Radio Disney

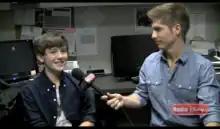
Greyson Chance being interviewed during "Celebrity Take with Jake".

From 2001 to 2019, Radio Disney held an annual awards ceremony, the Radio Disney Music Awards, to honor popular music artists featured on the network. Similar to the Teen Choice Awards and Nickelodeon Kids Choice Awards, teenagers would vote to select the winner of each category including Best Female Artist, Best Male Artist, Best Music Group, Song of the Year, Best New Artist, Fiercest Fans, Artist with the Best Style, Most Talked About Artist and more. Hilary Duff is the biggest winner with 21 awards and 35 nominations. There were no award ceremonies held between 2009 and 2012, as well as 2020 and 2021.